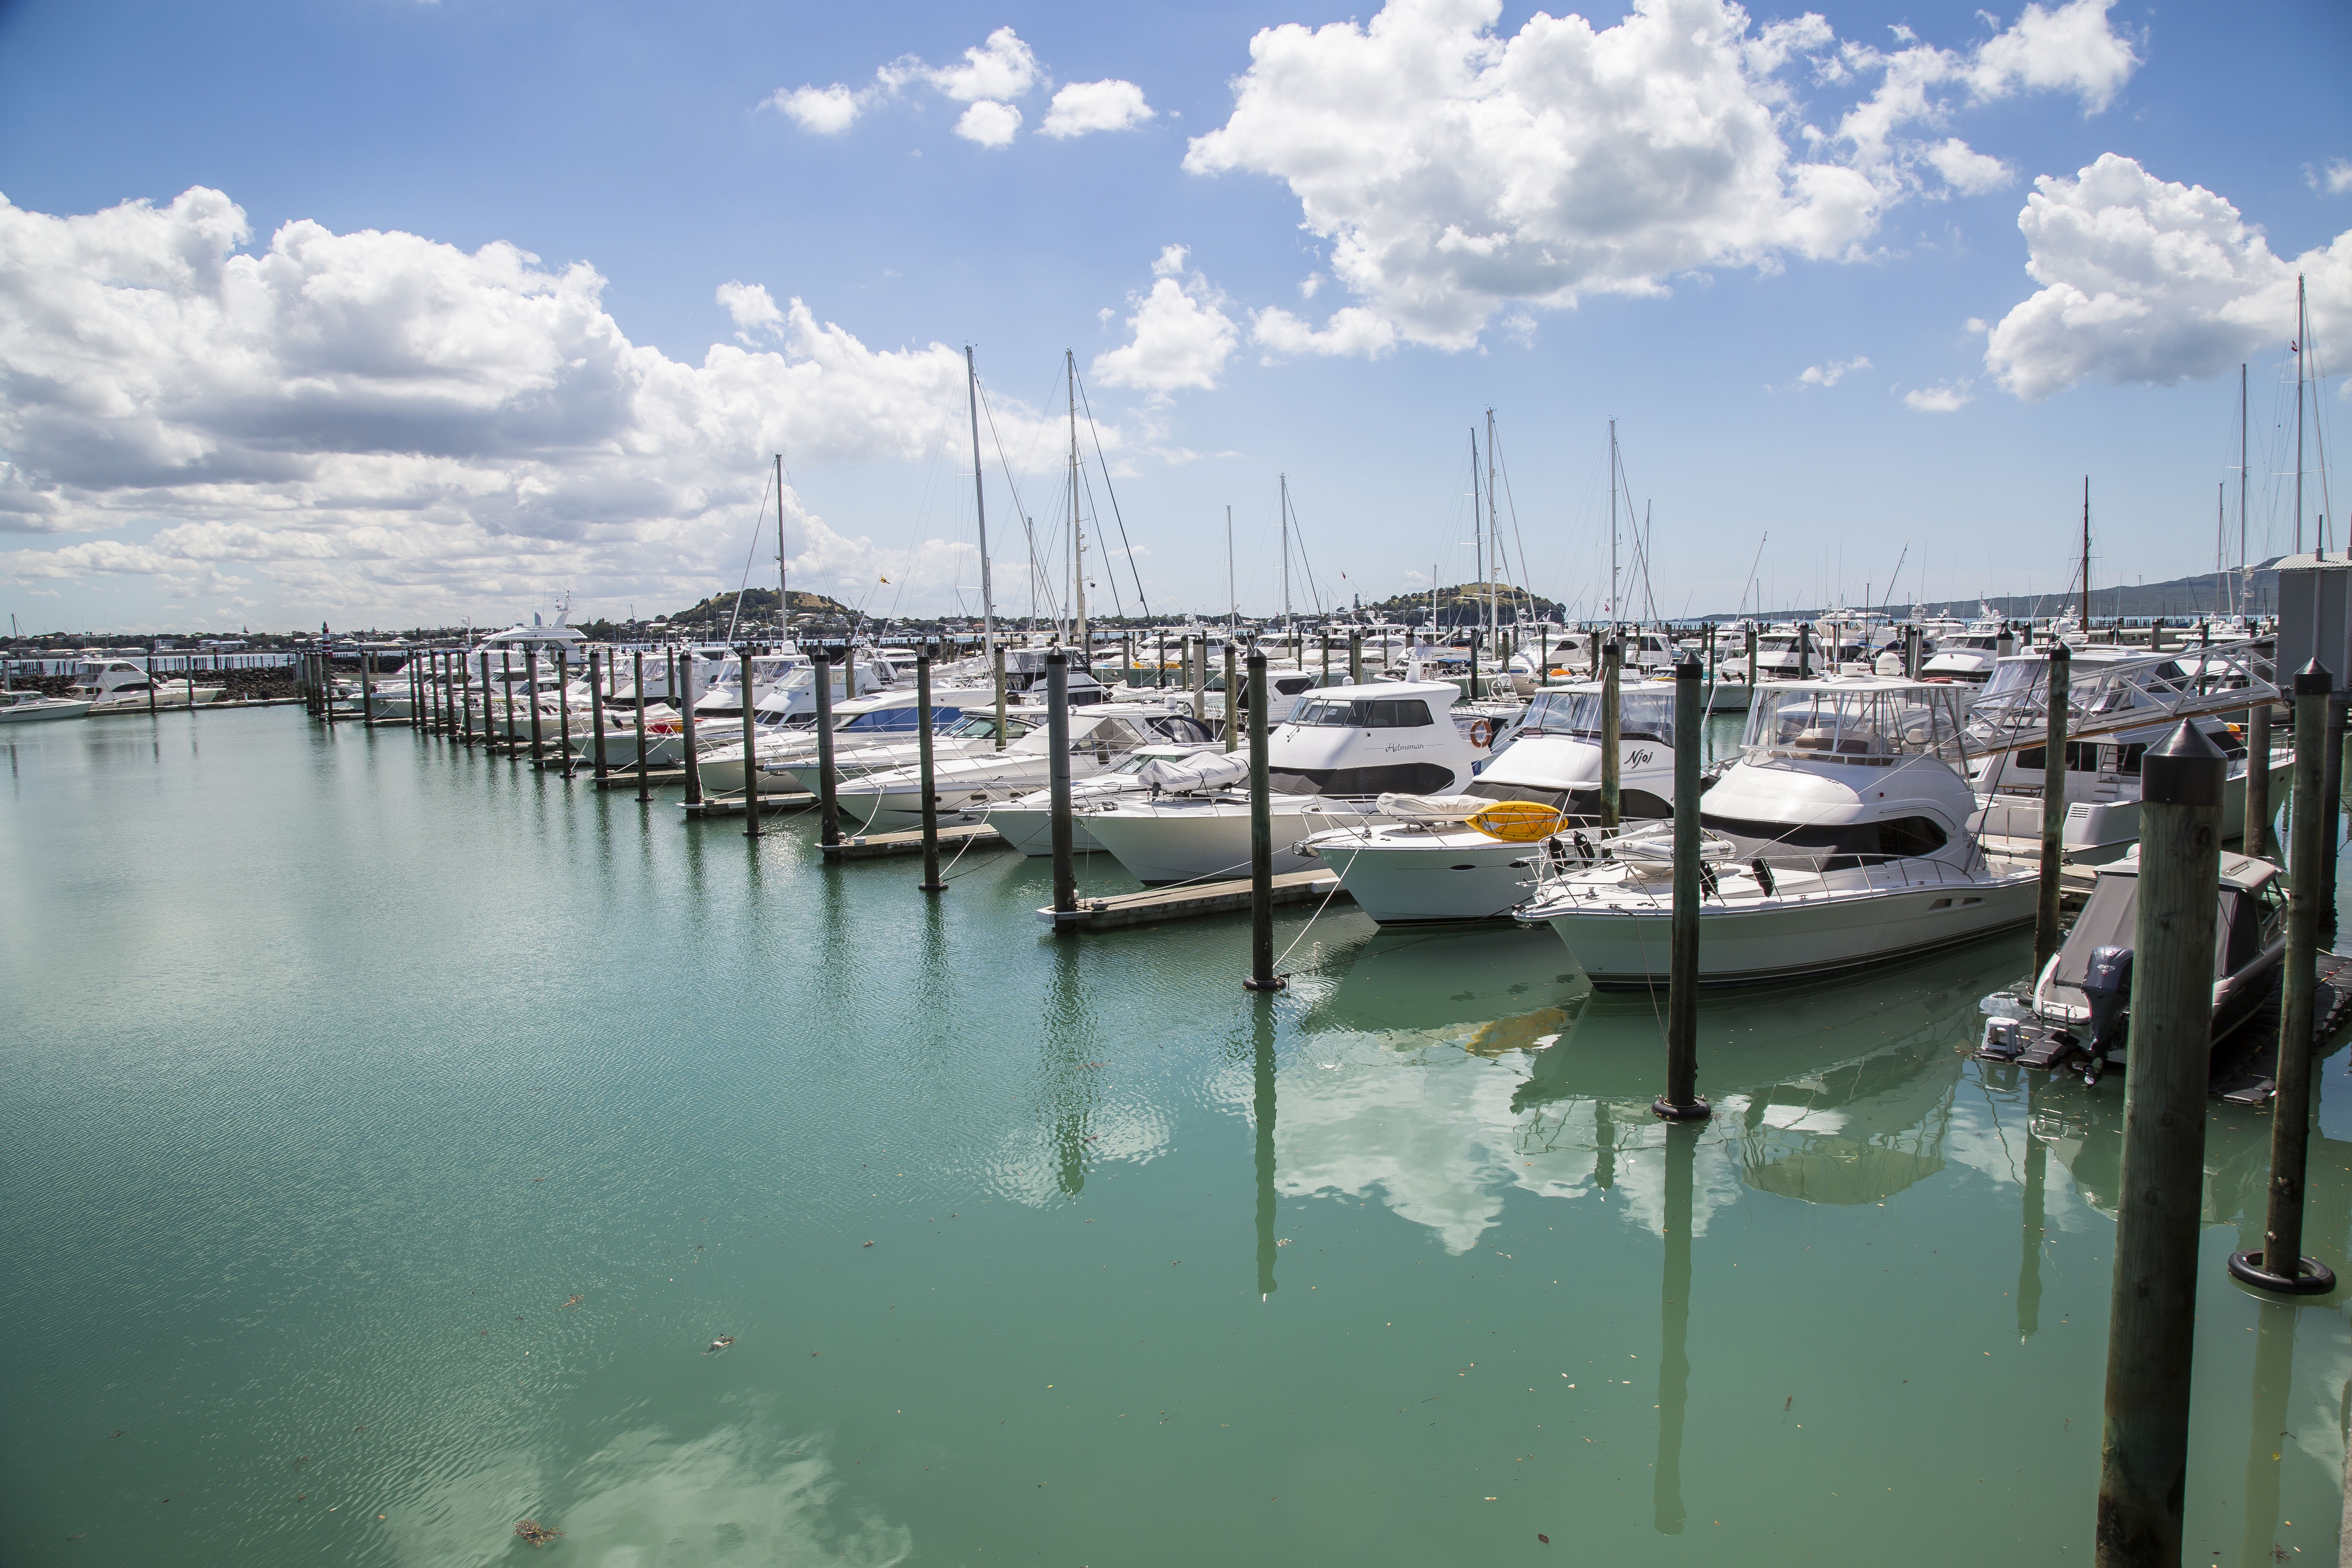
beach, sea, water, dock, boat, pier, reflection, vehicle, bay, harbor, marina, port, waterway, blue sky, new zealand, channel, auckland, white cloud